Gerdi Verbeet

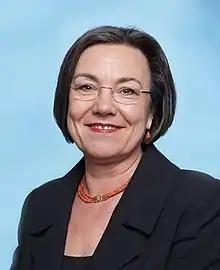
Verbeet in 2010

Gerardina Alida "Gerdi" Verbeet (born 18 April 1951) is a retired Dutch politician and political consultant who served as Speaker of the House of Representatives from 6 December 2006 to 19 September 2012. A member of the Labour Party (PvdA), she is the second officeholder elected independently by the House of Representatives after her predecessor Frans Weisglas. She served as a member of the House of Representatives from 26 July 2002 to 19 September 2012 and previously from 11 December 2001 until 22 May 2002.